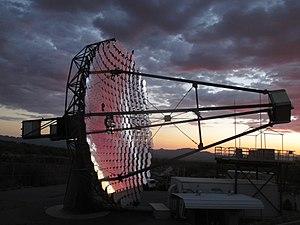
L'astronomie gamma est le domaine de l'observation astronomique centrée sur le spectre électromagnétique des rayons gamma. Ces derniers englobent les photons émis à des énergies supérieures à 511 keV, et constituent la plus grande forme d'énergie lumineuse dont l'observation soit dans notre univers.